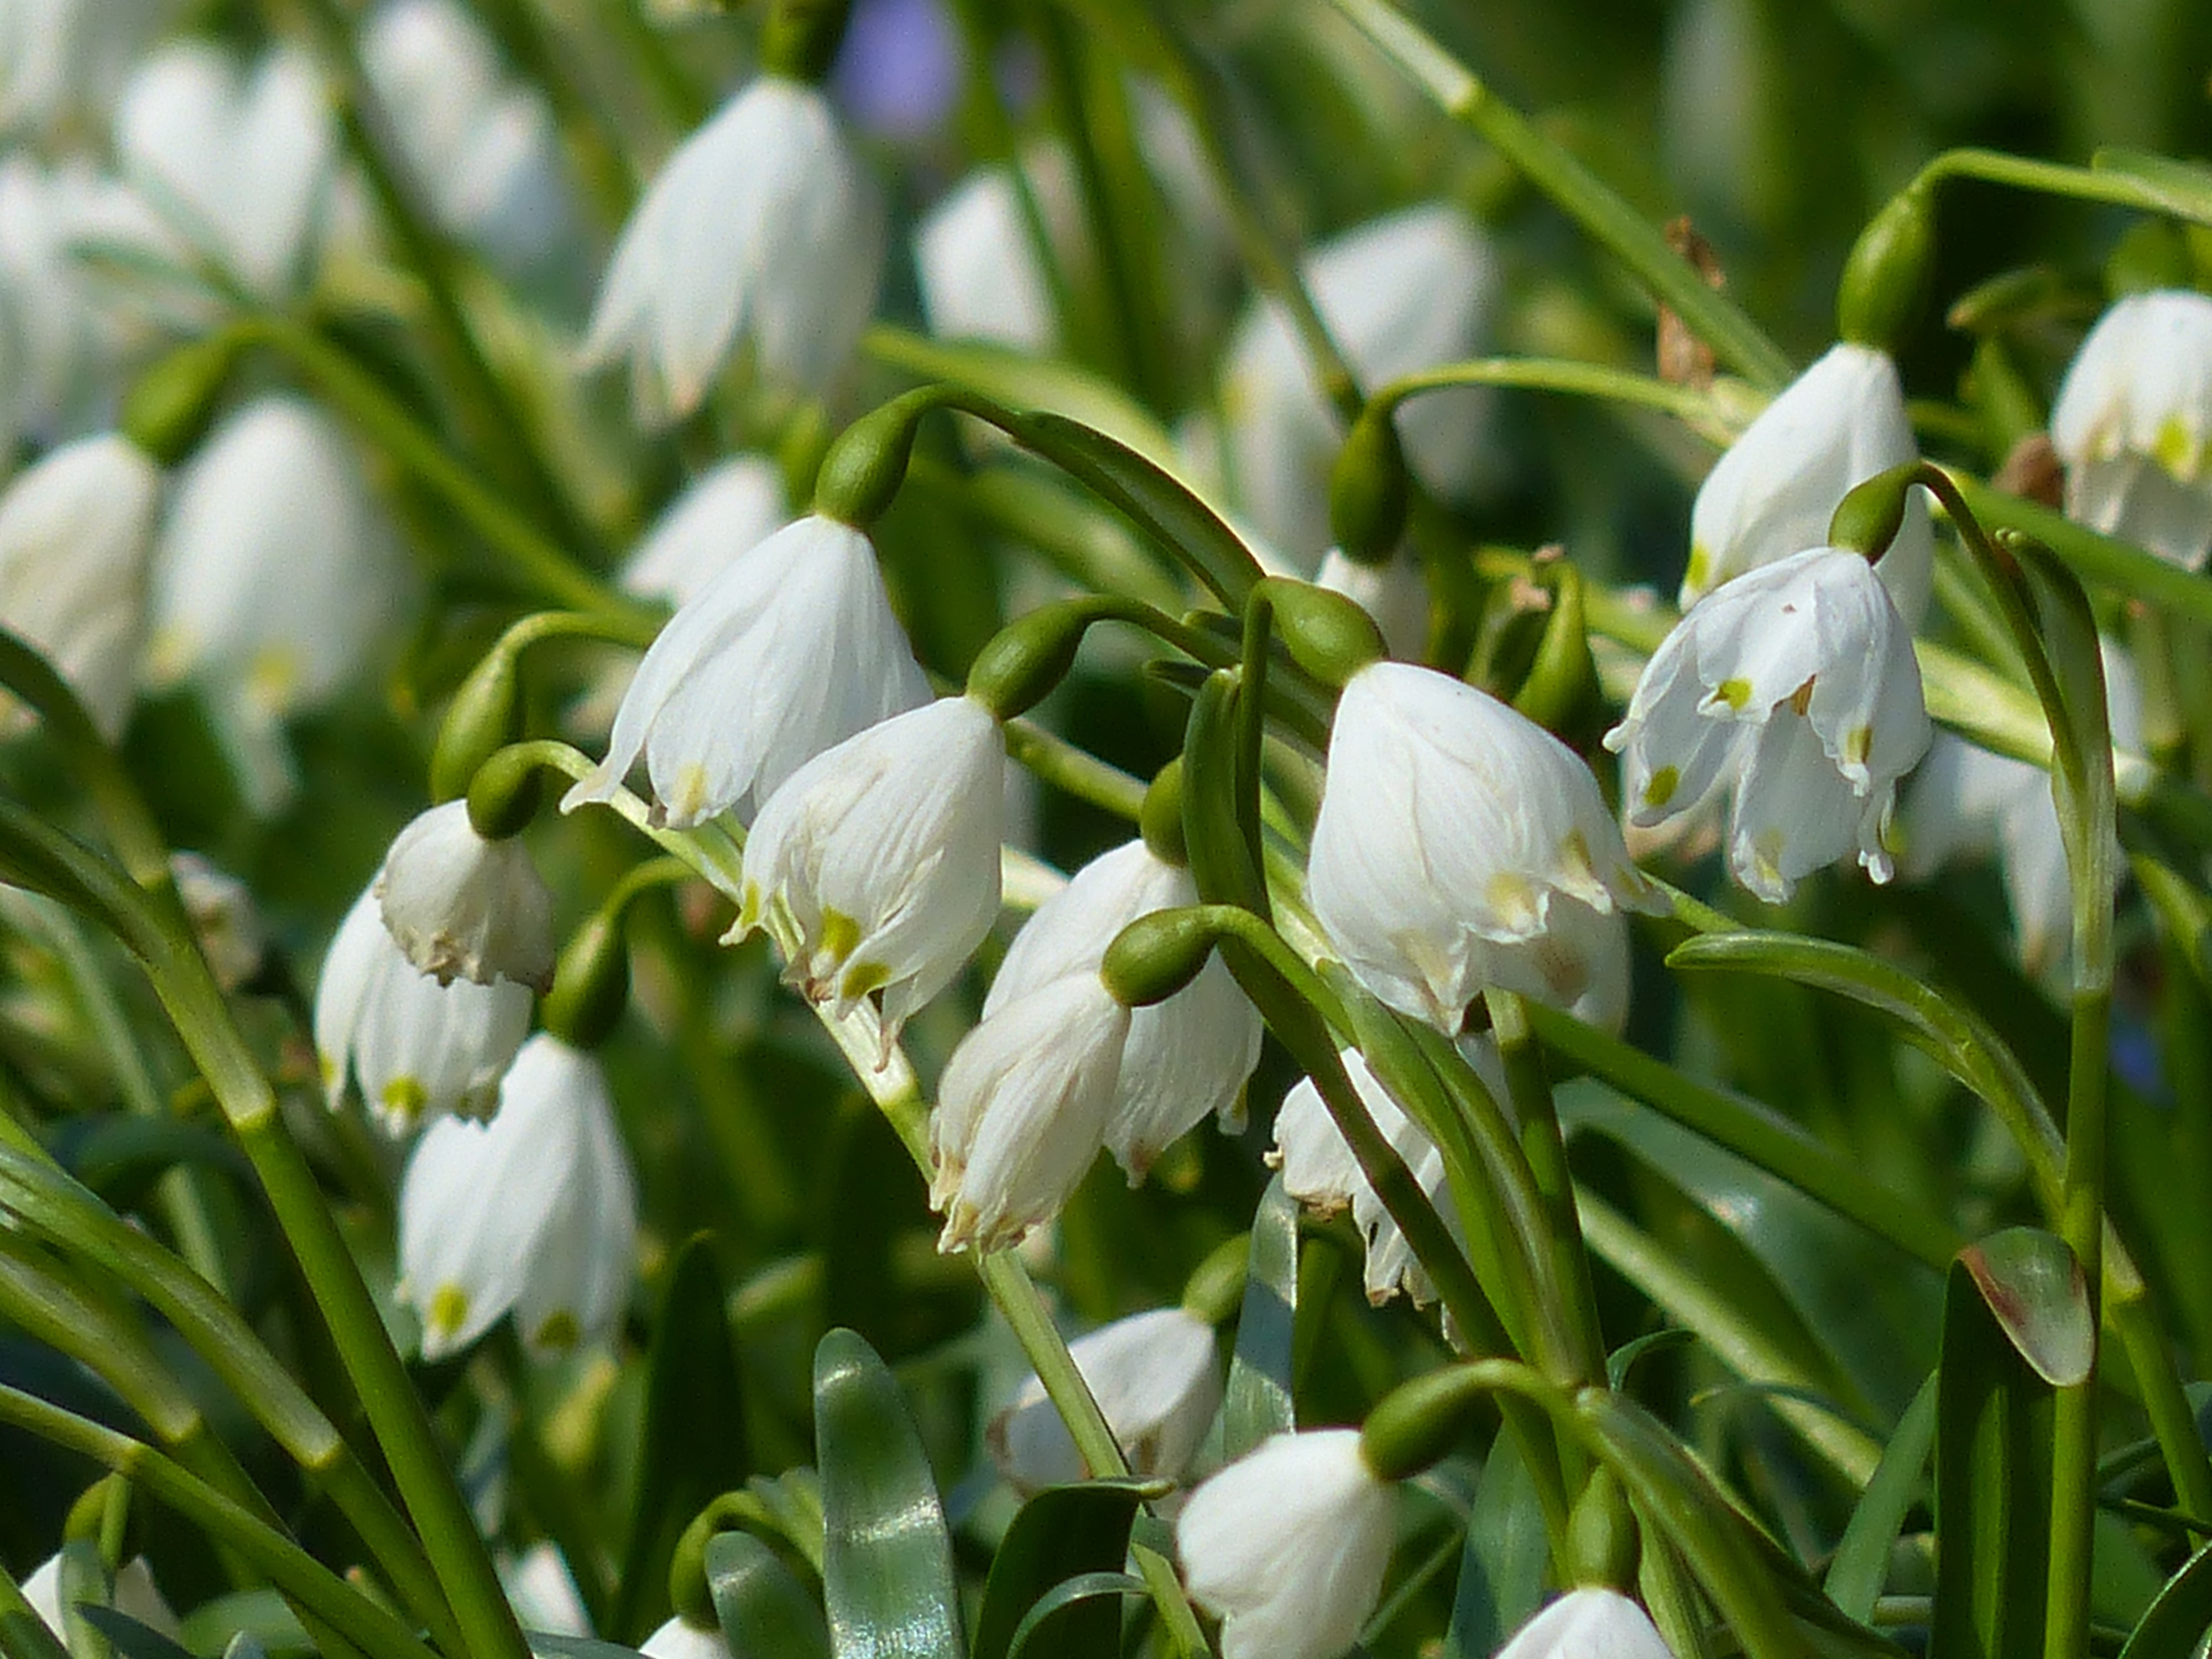
blossom, plant, white, meadow, flower, spring, green, macro, botany, garden, close, flora, snowflake, wildflower, flowers, snowdrop, galanthus, flowering plant, amaryllidaceae, great snowdrops, land plant, spring knotenblume, maerzgloeckchen, leucojum vernum